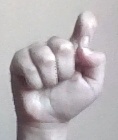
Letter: fa